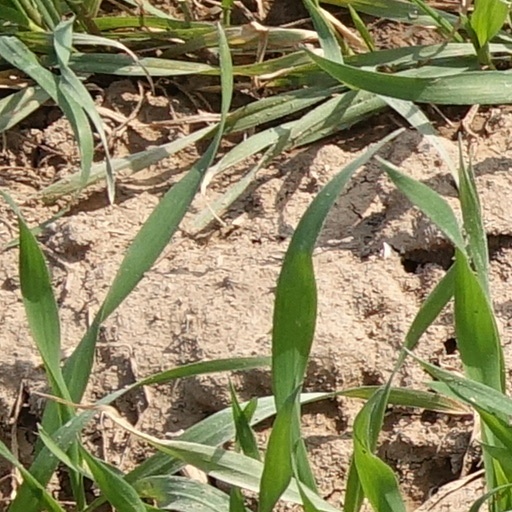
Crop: wheat